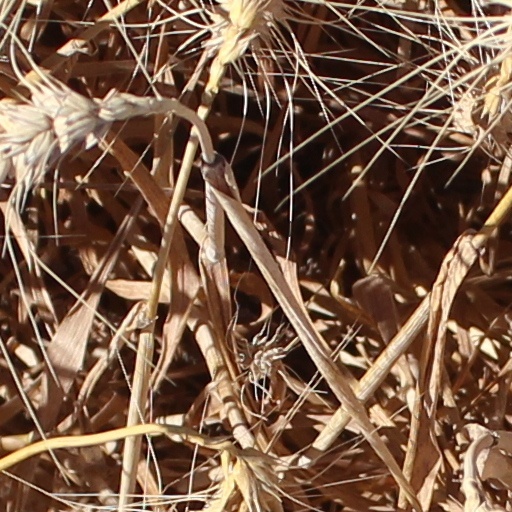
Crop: wheat